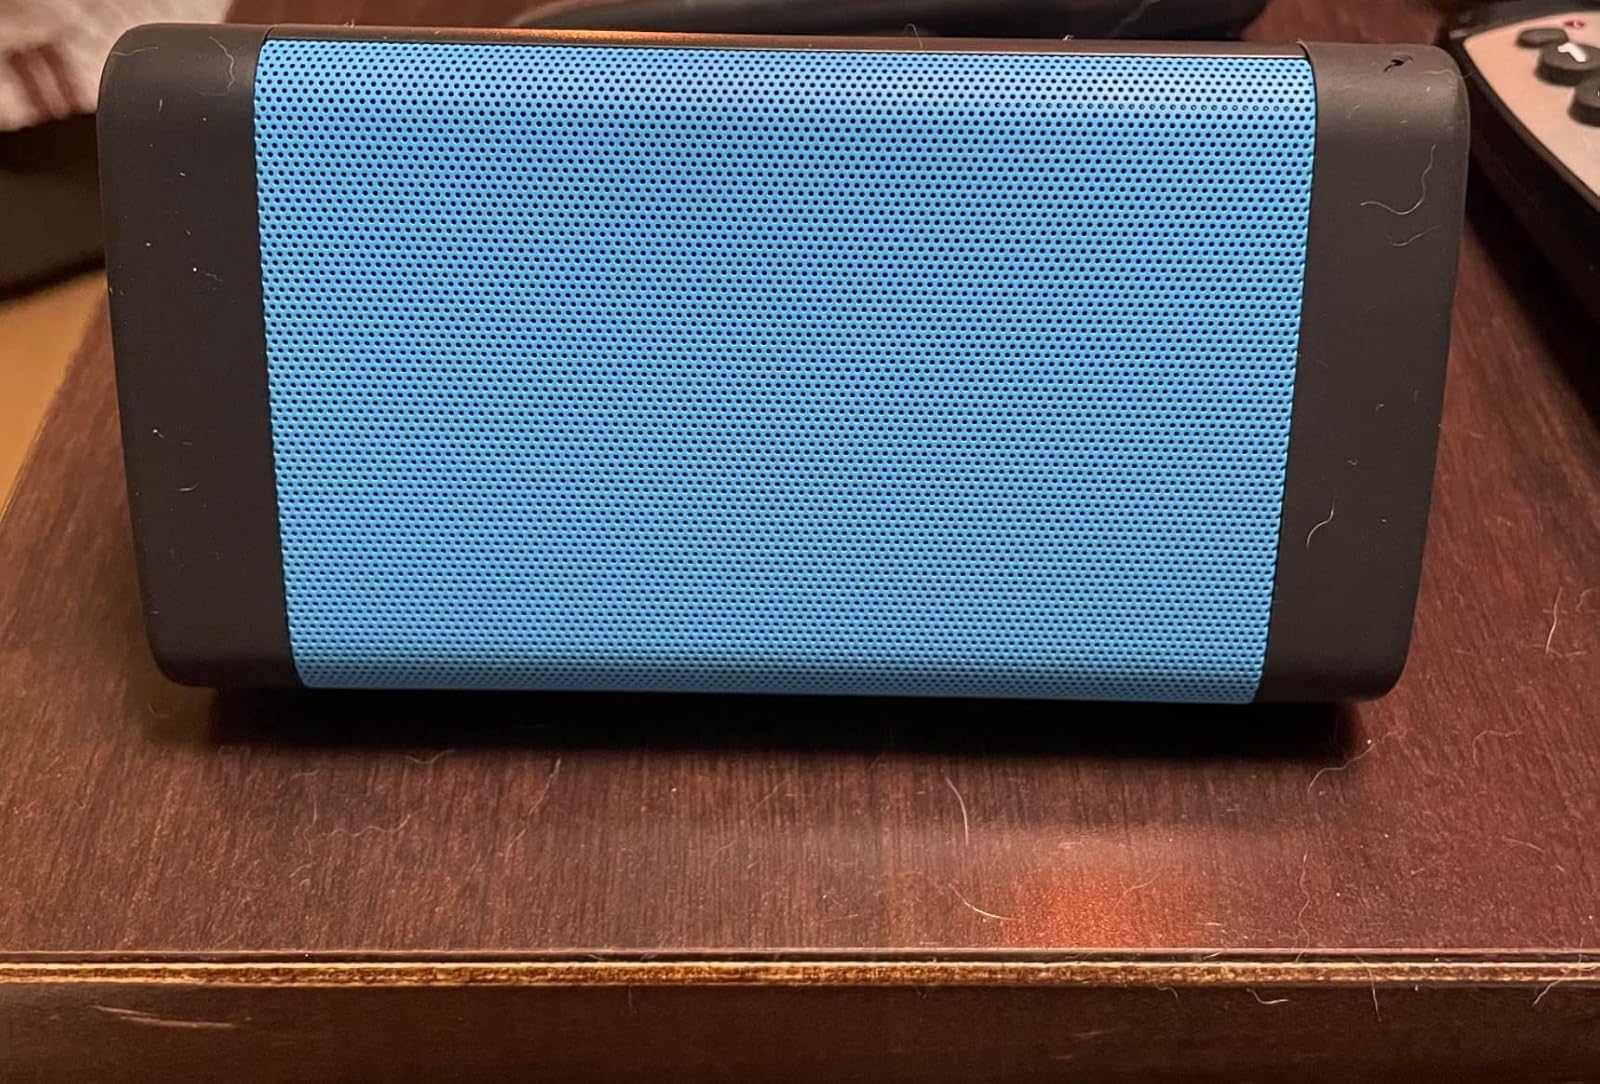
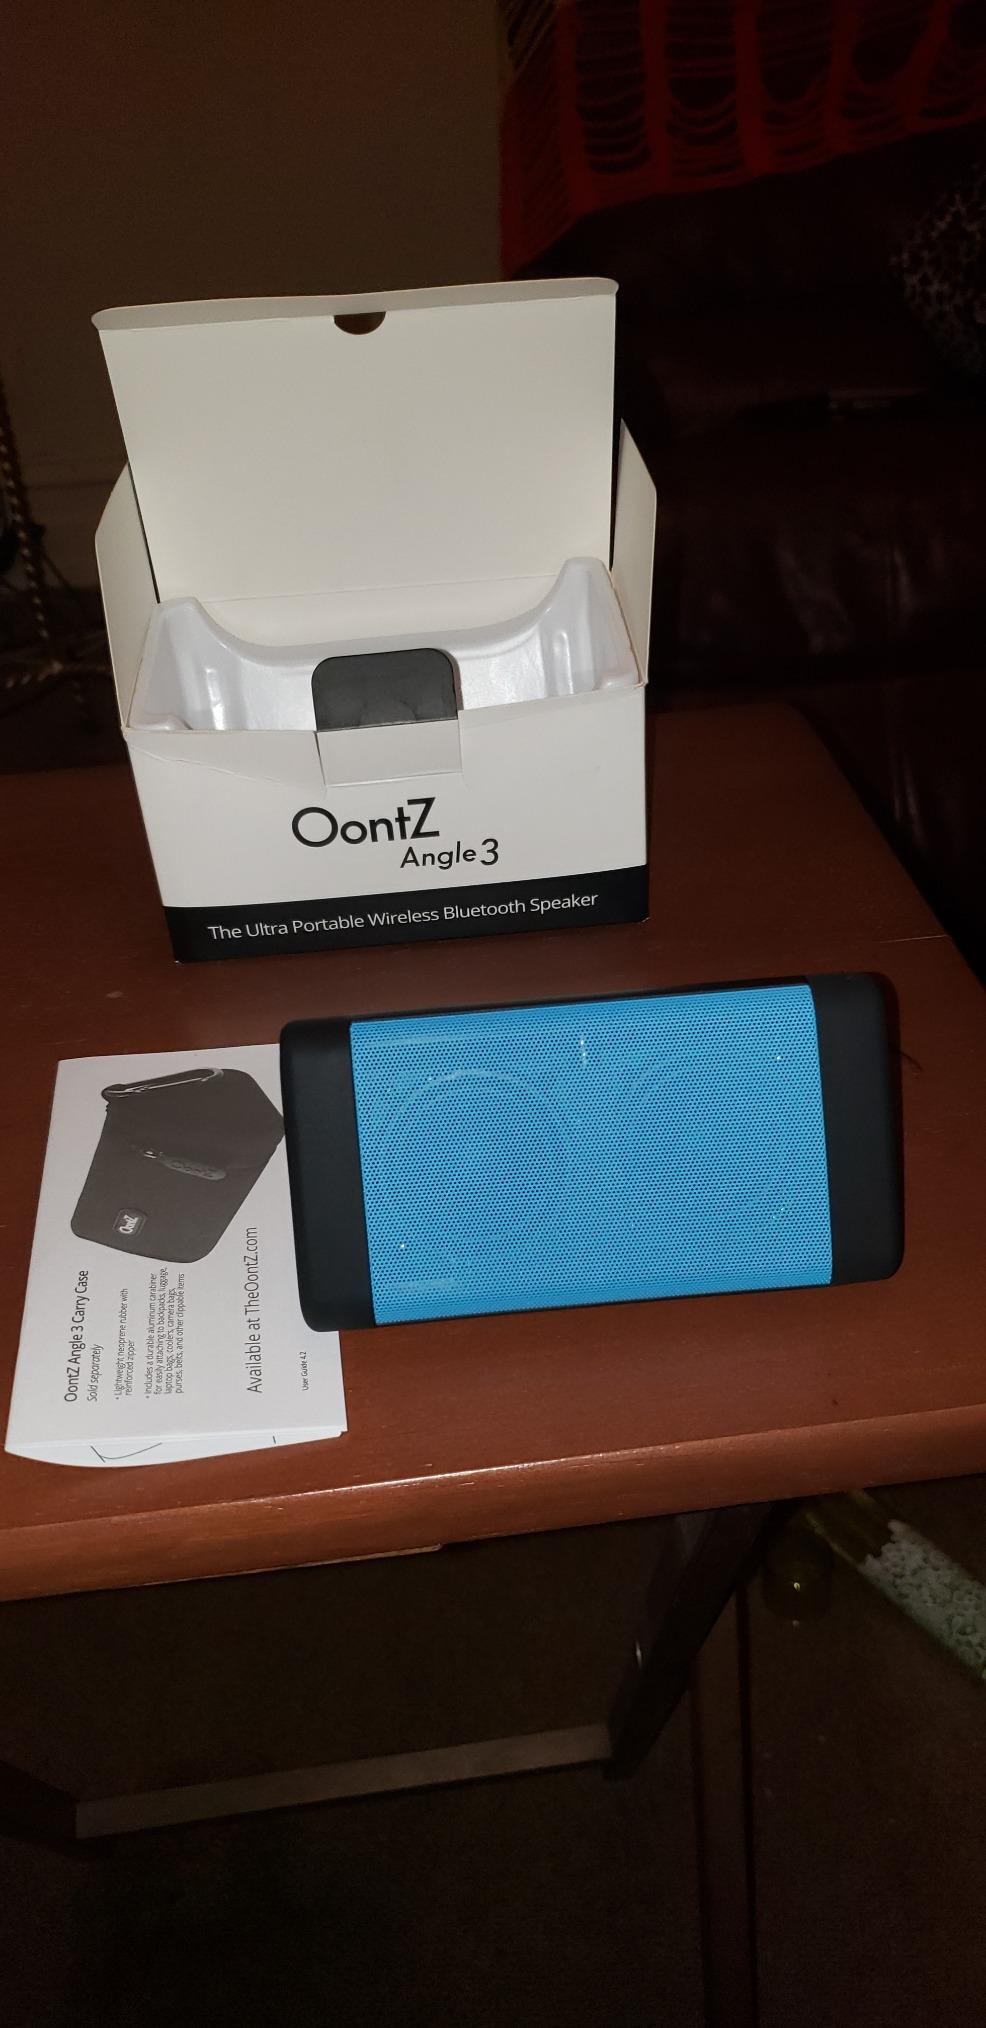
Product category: speaker
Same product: yes